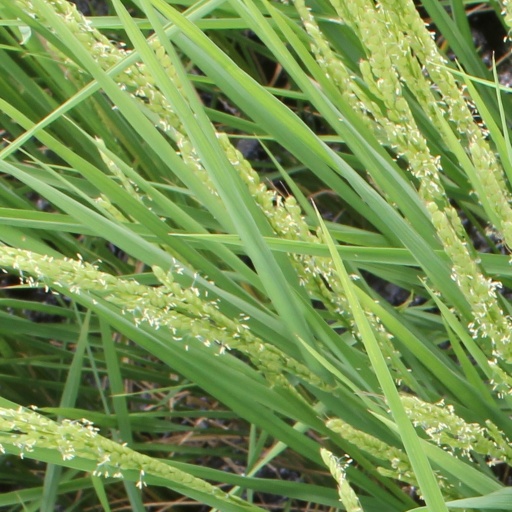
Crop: rice